Love Canal

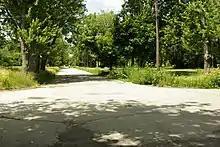
Abandoned streets on the west side of Love Canal

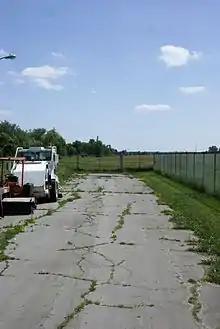
Looking down 99th Street in Love Canal

Houses in the residential areas on the east and west sides of the canal were demolished. All that remains on the west side are abandoned residential streets. Some older east side residents, whose houses stand alone in the demolished neighborhood, chose to stay. It was estimated that fewer than 90 of the original 900 families opted to remain. They were willing to remain as long as they were guaranteed that their homes were in a relatively safe area. On June 4, 1980, the state government founded the Love Canal Area Revitalization Agency (LCARA) to restore the area. The area north of Love Canal became known as Black Creek Village. LCARA wanted to resell 300 homes that had been bought by New York when the residents were relocated. The homes are farther away from where the chemicals were dumped. The most toxic area was reburied with a thick plastic liner, clay and dirt. A high barbed wire fence was installed around the area. It has been calculated that 248 separate chemicals, including of dioxins, have been unearthed from the canal.